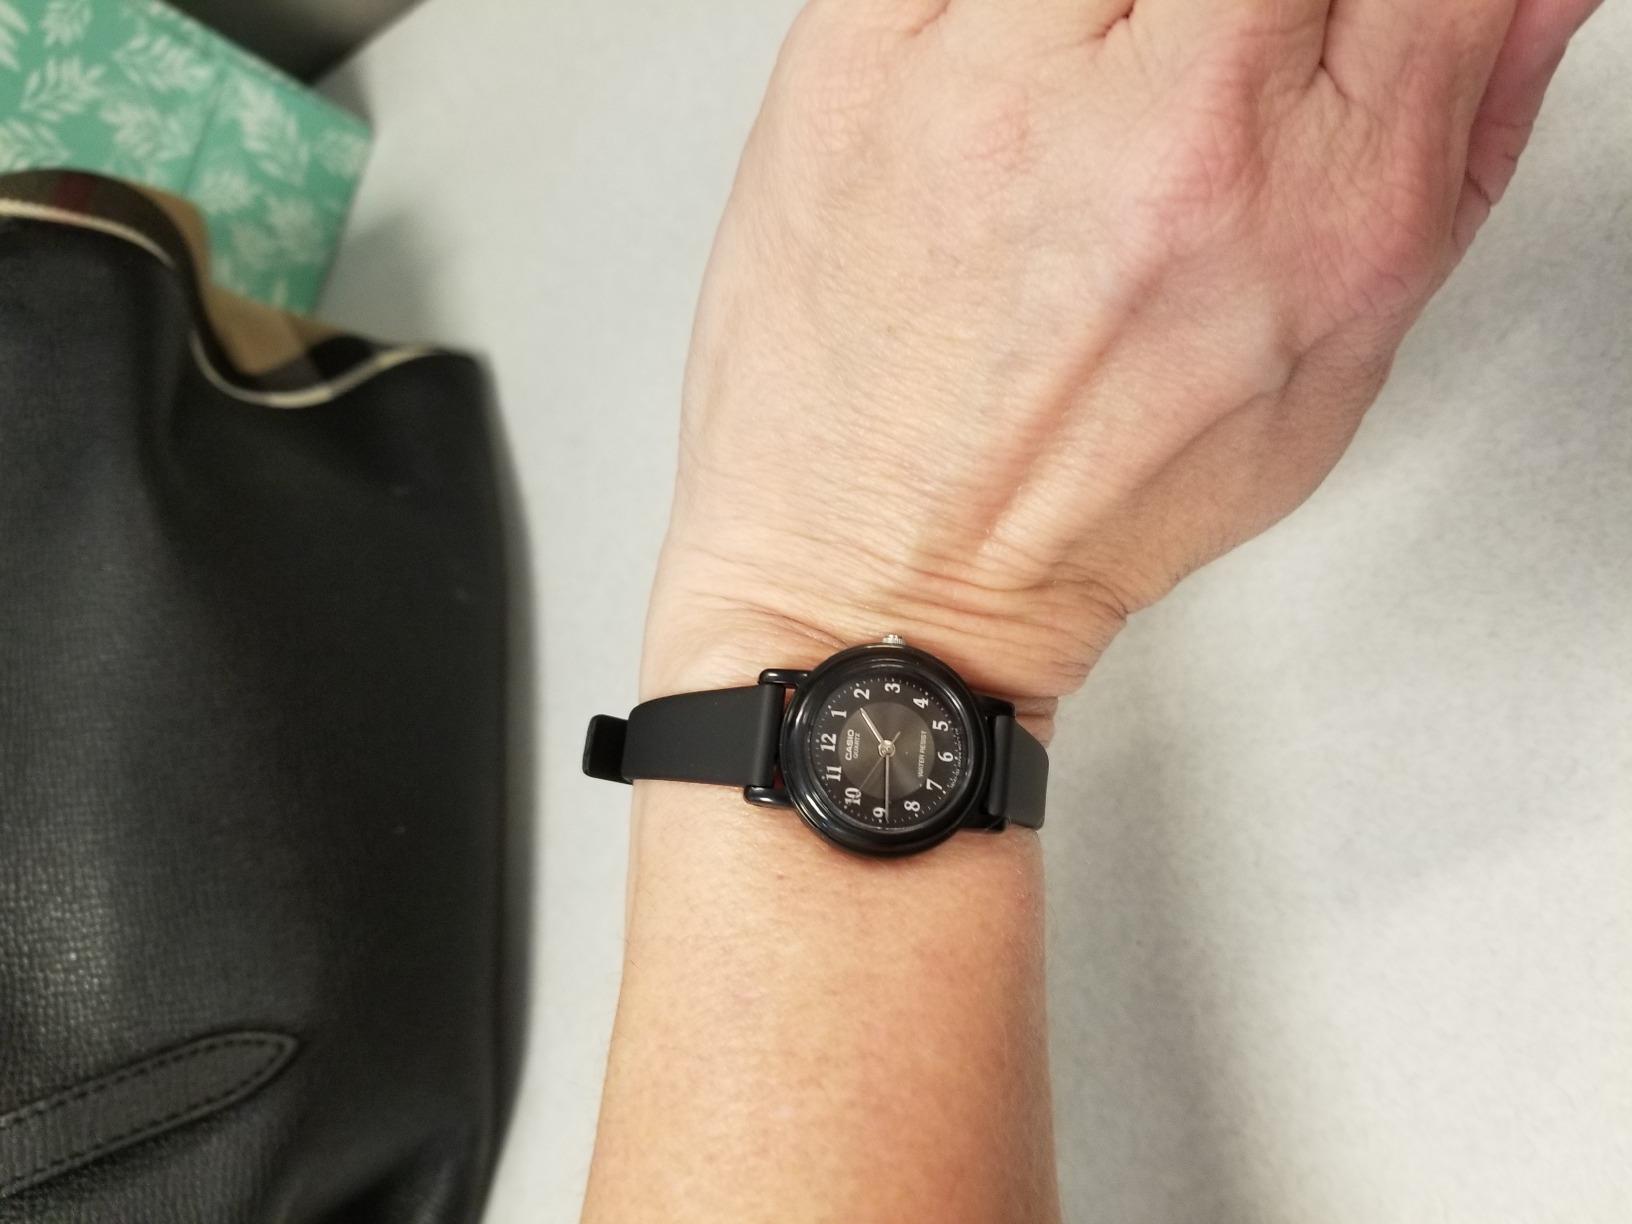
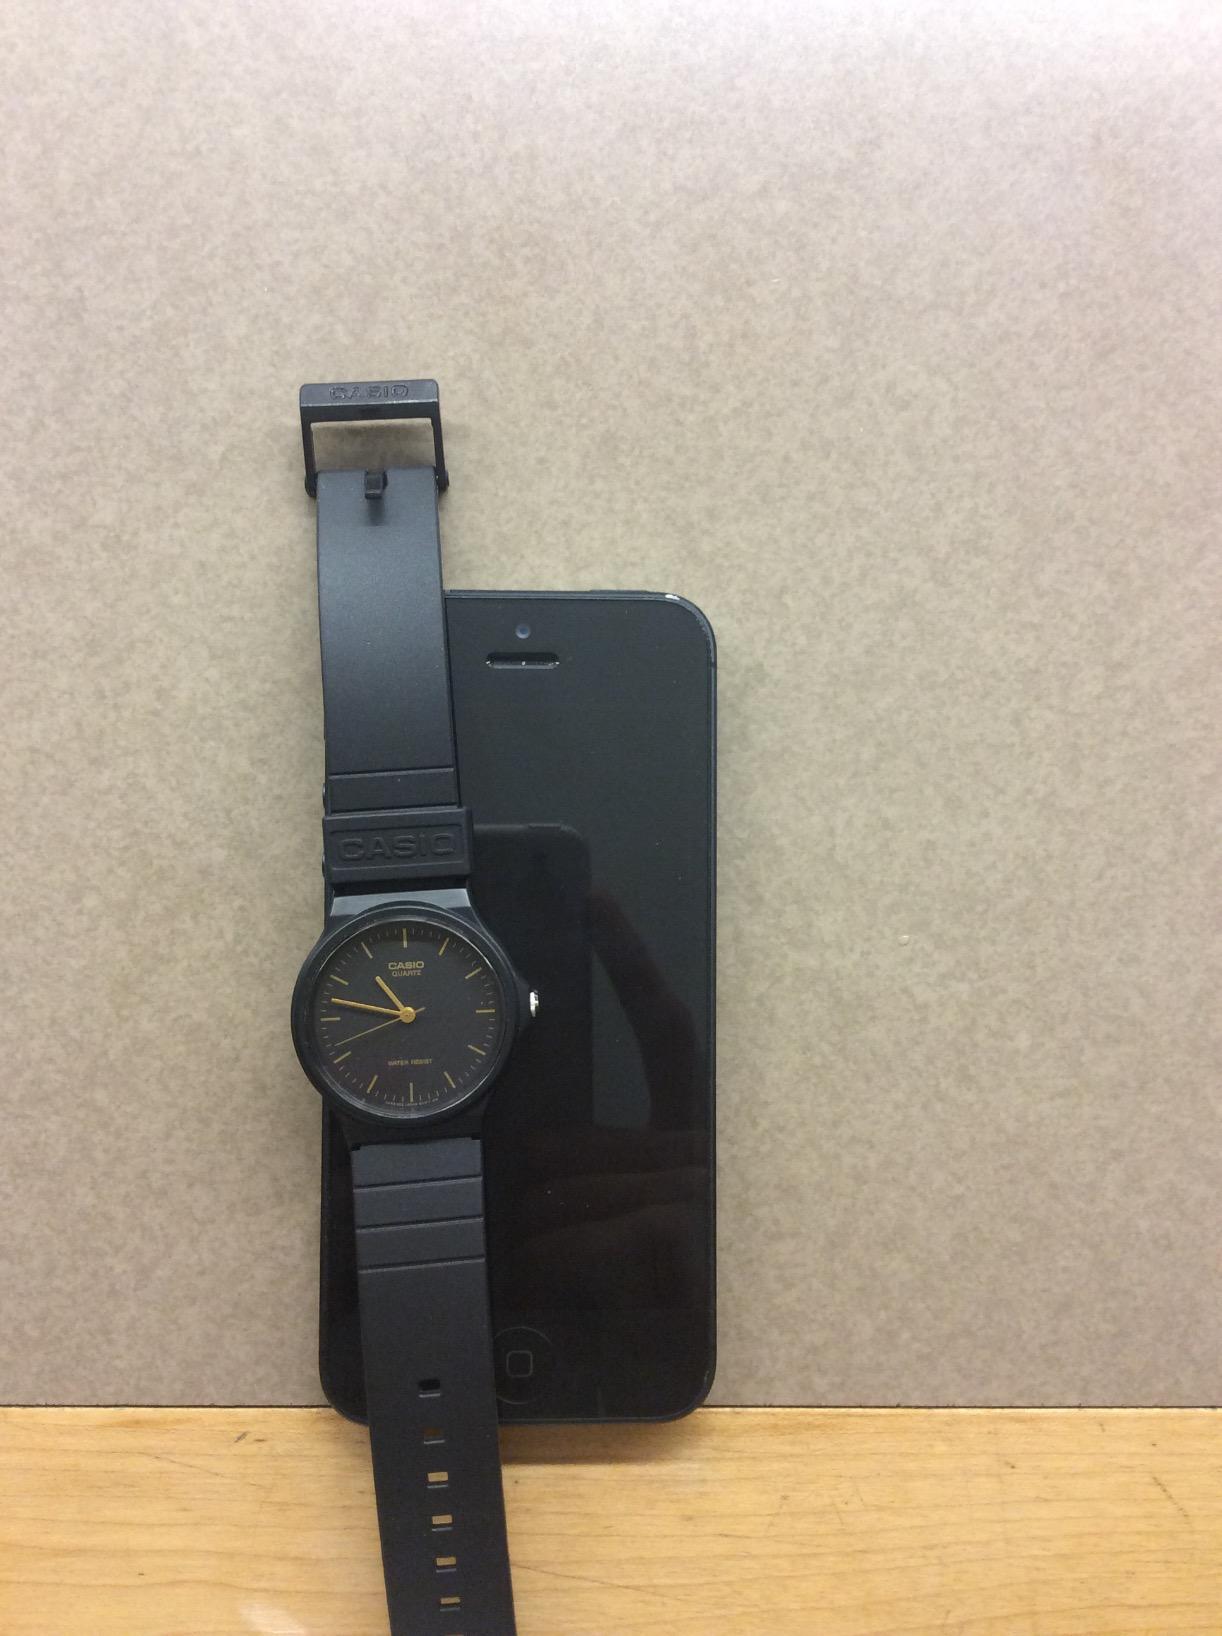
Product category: accessories_watch
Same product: no